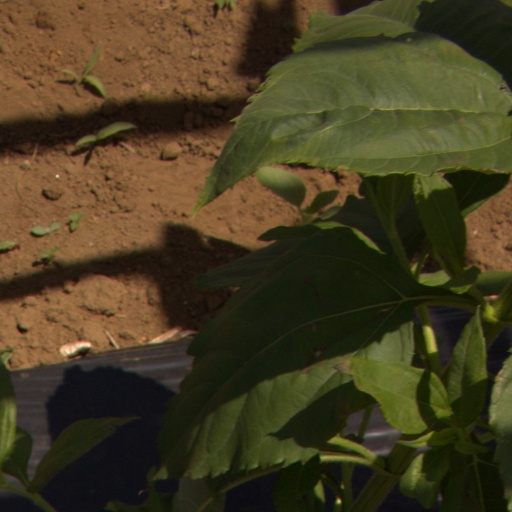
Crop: Jerusalem artichoke